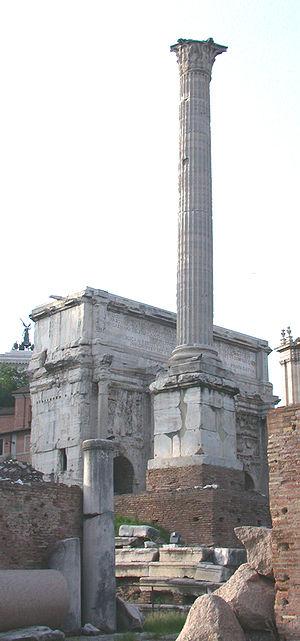
Phocas, né vers 547 et mort le 5 octobre 610, est un empereur byzantin de 602 à 610.
La papauté byzantine est une période de l'histoire de la papauté, qui s'étend de l'an 537 à l'an 752, marquée par l'appartenance territoriale à l'Empire romain d'Orient. Elle représente alors la partie de cet Empire, restée de langue officielle et liturgique latine, de tradition latine et, religieusement, de rite latin. À cette époque, les papes ne s'étaient pas encore mis sous la protection des royaumes germaniques d'occident et devaient recevoir l'approbation de l'empereur d'Orient pour recevoir la consécration épiscopale. De nombreux papes sont choisis parmi les « apocrisiaires » et parmi les chrétiens d'orient d'origine grecque, la syrienne ou sicilienne.